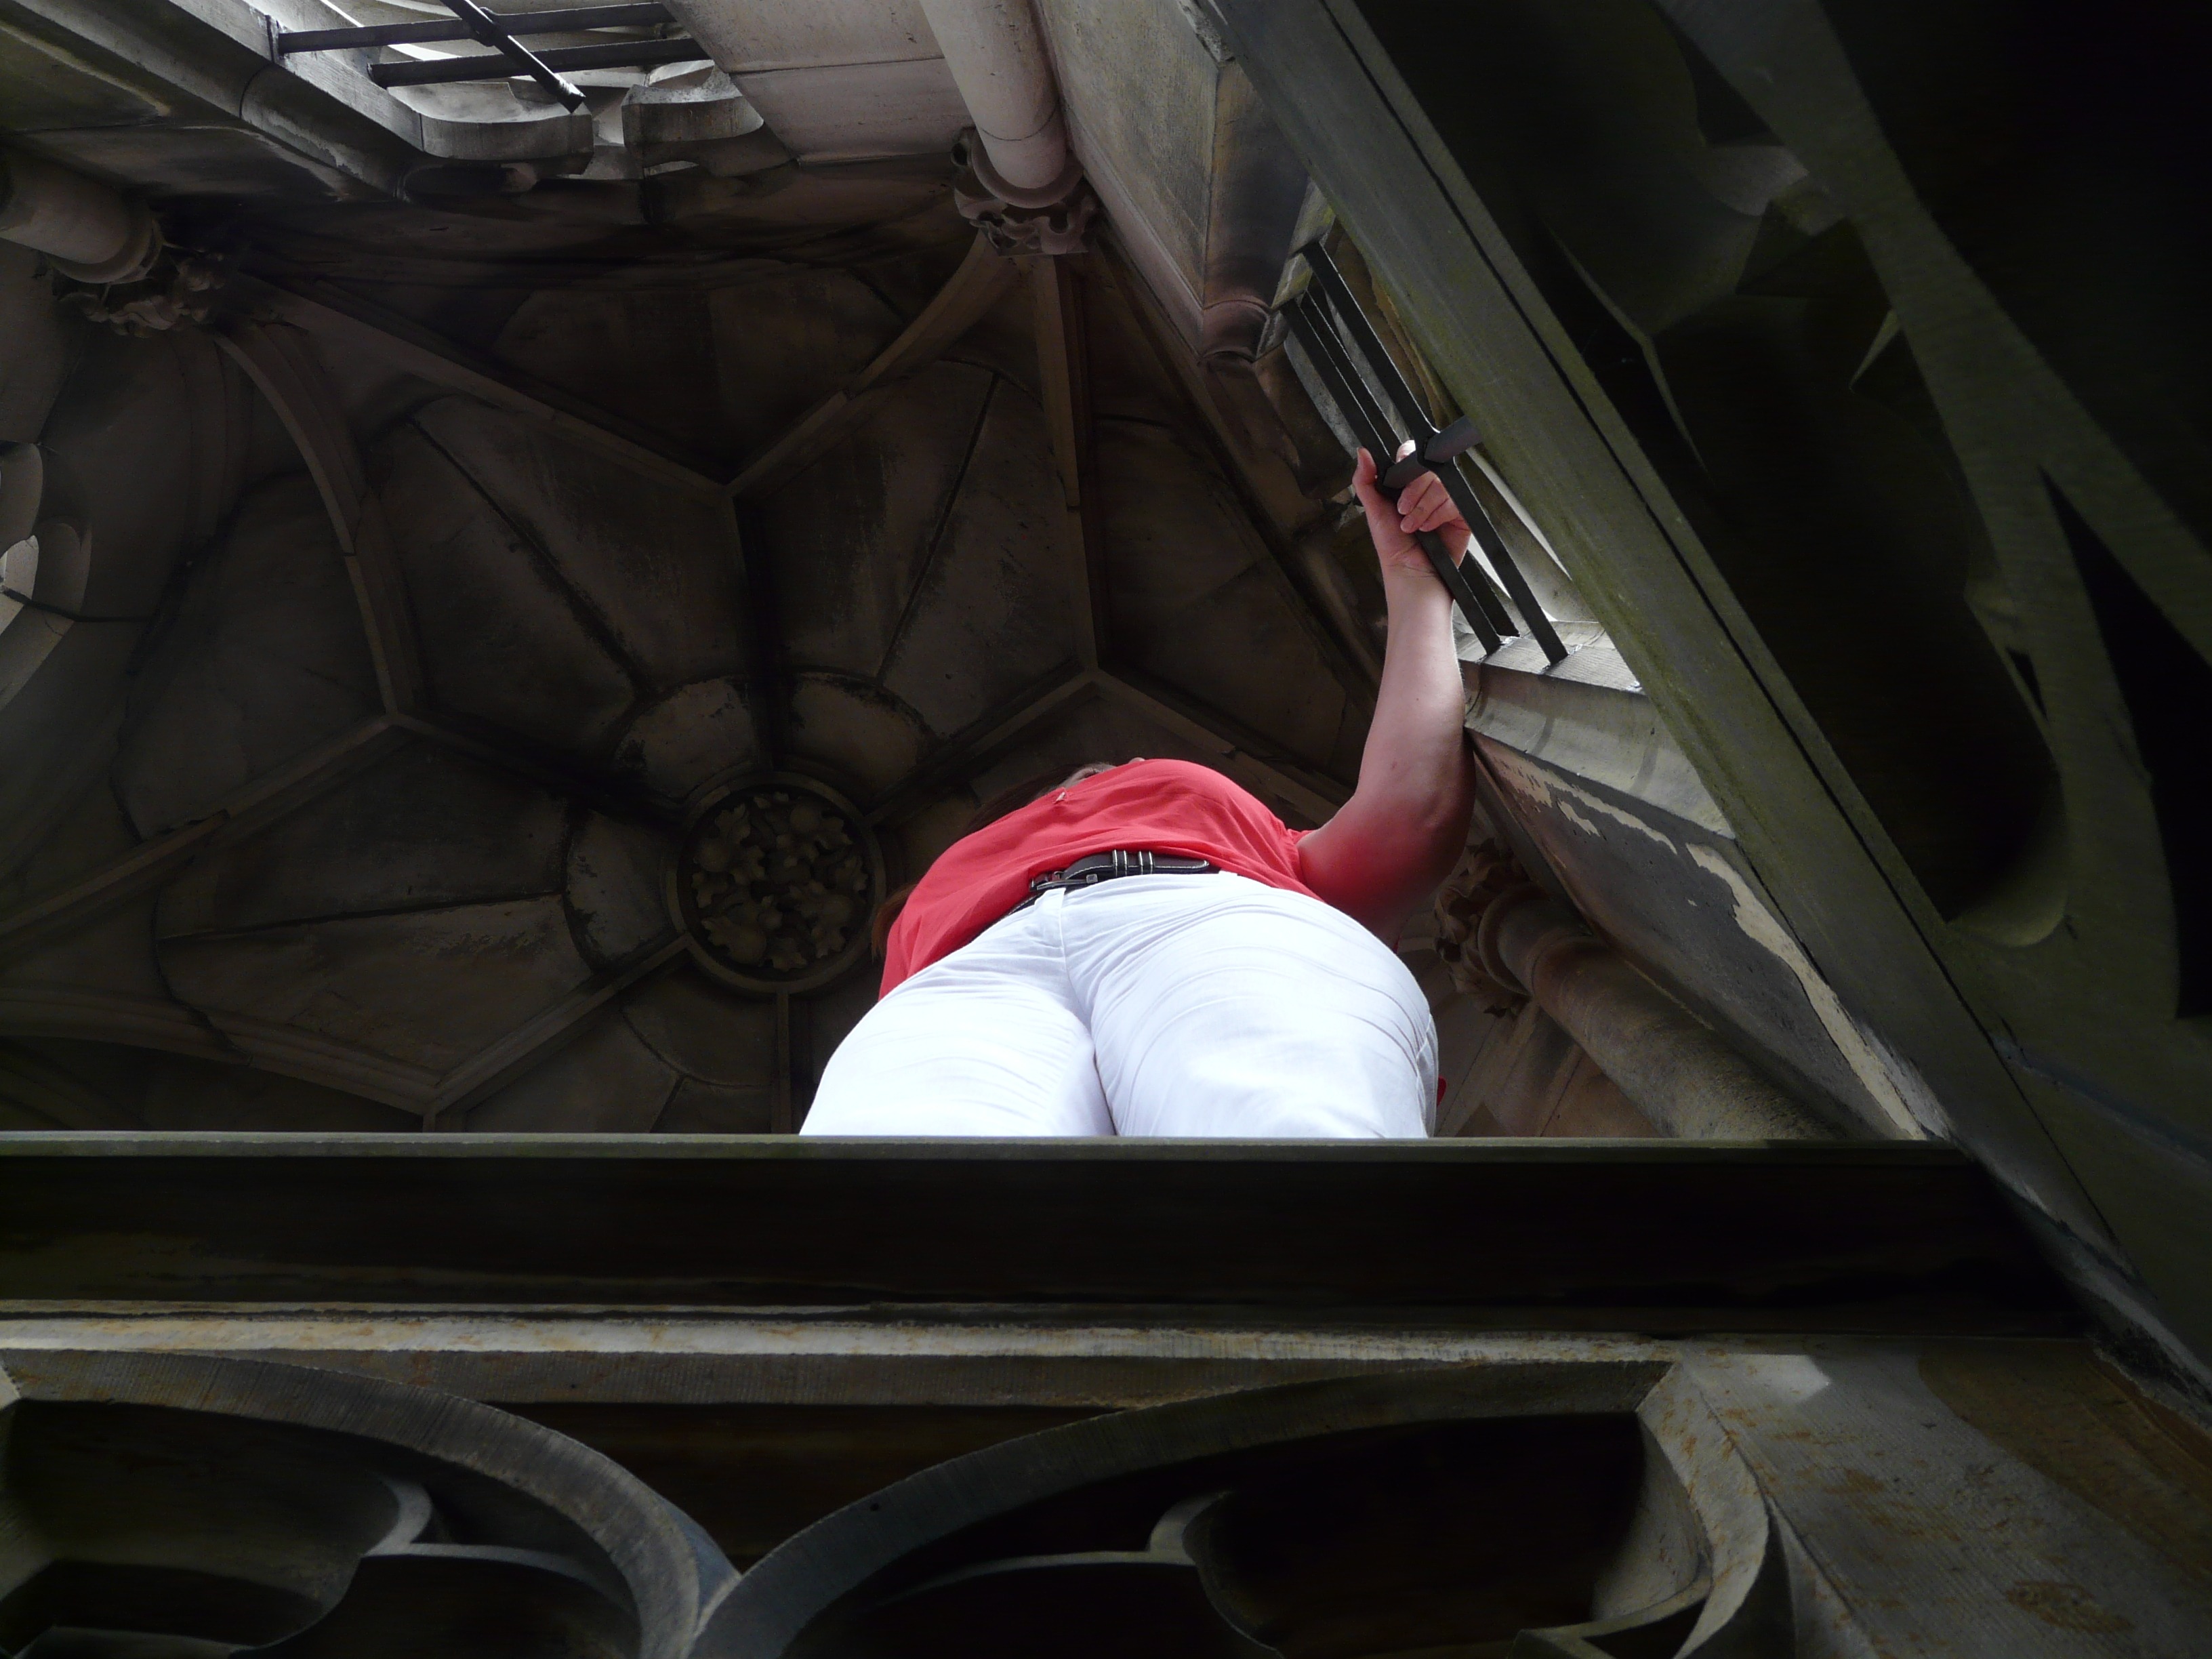
person, woman, car, wheel, window, high, vehicle, human, steep, climb, stand, keep, top, automobile make, automotive exterior